Italian East Africa

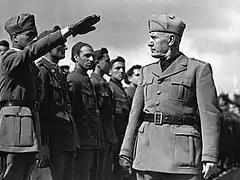
Mussolini inspecting troops during the Second Italo-Ethiopian War

In the late 19th and early 20th centuries, Italy sought to expand its colonial empire, competing with other European powers for overseas territories. Early efforts included the colonization of Eritrea (1890) and Italian Somaliland (1905), followed by the unsuccessful invasion of the Ethiopian Empire in the First Italo-Ethiopian War (1895–1896). After World War I, nationalist sentiments grew, fueled by the belief that Italy had been denied its rightful territorial rewards for its contribution to the war effort, a sentiment known as the Mutilated Victory. The combination of mobilization costs and the social unrest that followed the war is widely thought to have strengthened Italian irredentism and nationalism. This frustration contributed to the rise of Benito Mussolini and his Fascist regime in 1922.